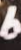
Number: 6